Tiger cruise

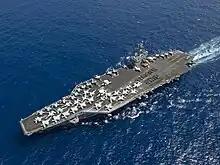
Tiger cruise participants commemorate their voyage with a spell-out on the flight deck of the "Nimitz"-class aircraft carrier USS "Carl Vinson" (CVN 70), May 2012

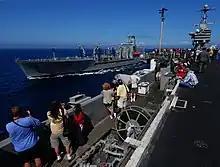
During the ship's Tiger Cruise, Sailors and their families observe USNS "Henry J. Kaiser" come alongside aircraft carrier USS "John C. Stennis" for a replenishment-at-sea demonstration in August 2007

A tiger cruise is an American naval voyage that allows civilians to accompany a sea-going United States Navy vessel. The voyage allows friends and family of deployed sailors and Marines to spend time aboard a sea-going vessel to learn about the ship's day-to-day operations. Civilians are sponsored by a Navy sailor or marine, who accompanies them on the cruise.